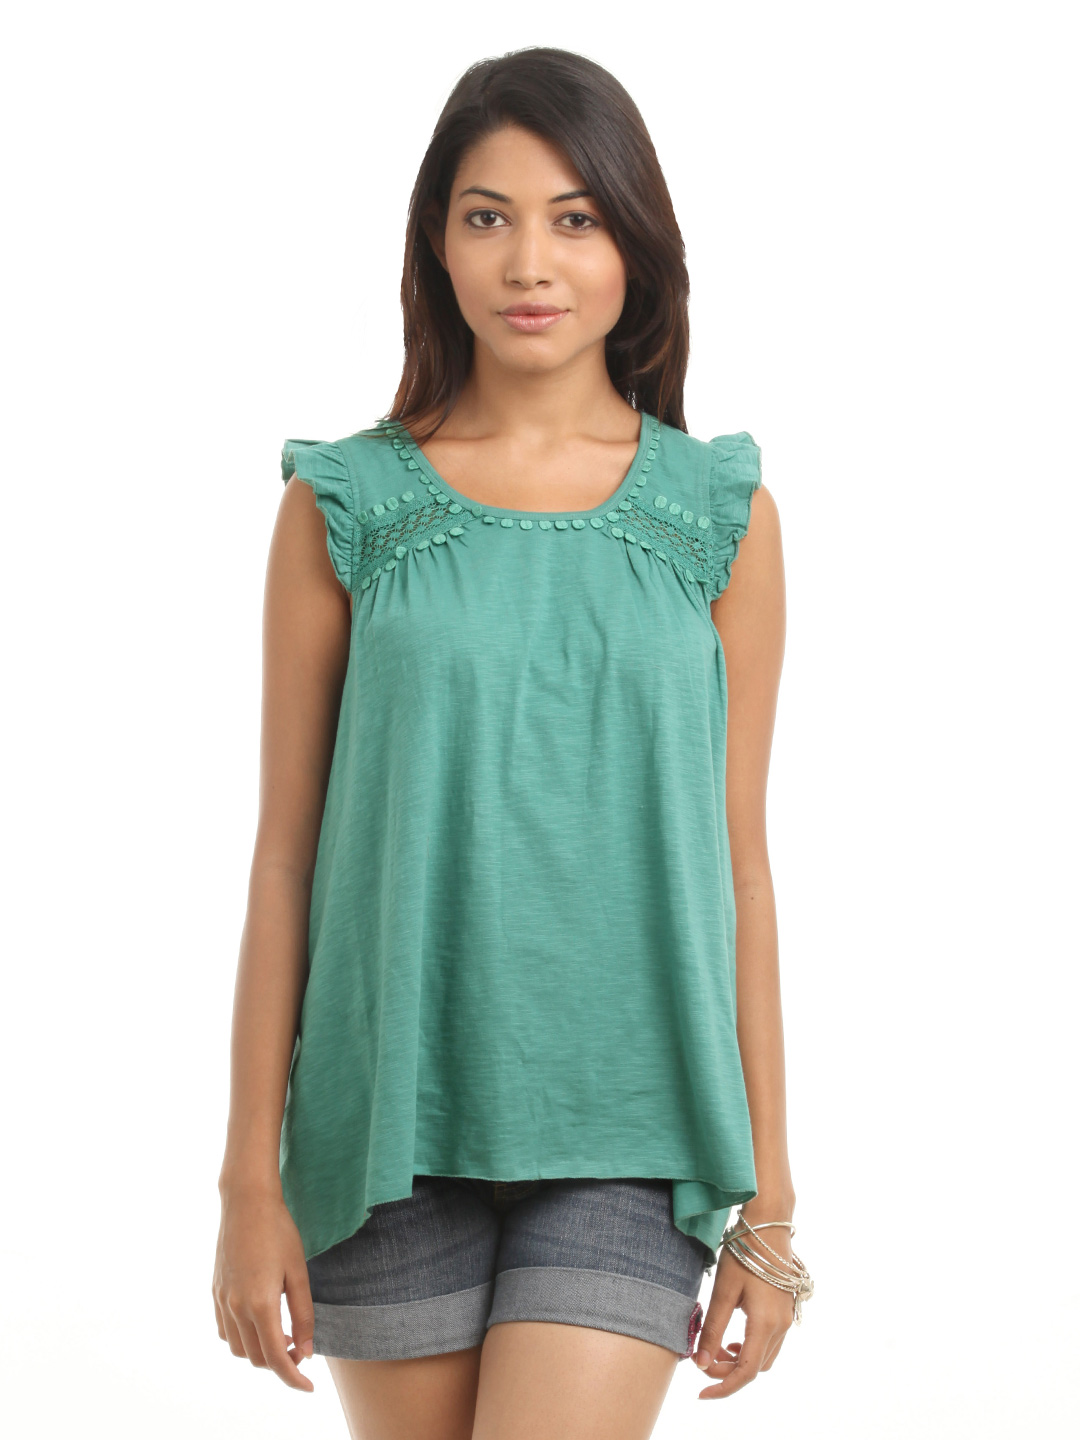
Mineral Women Green Top
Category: Apparel / Topwear / Tops
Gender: Women
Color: Green
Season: Summer 2012
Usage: Casual